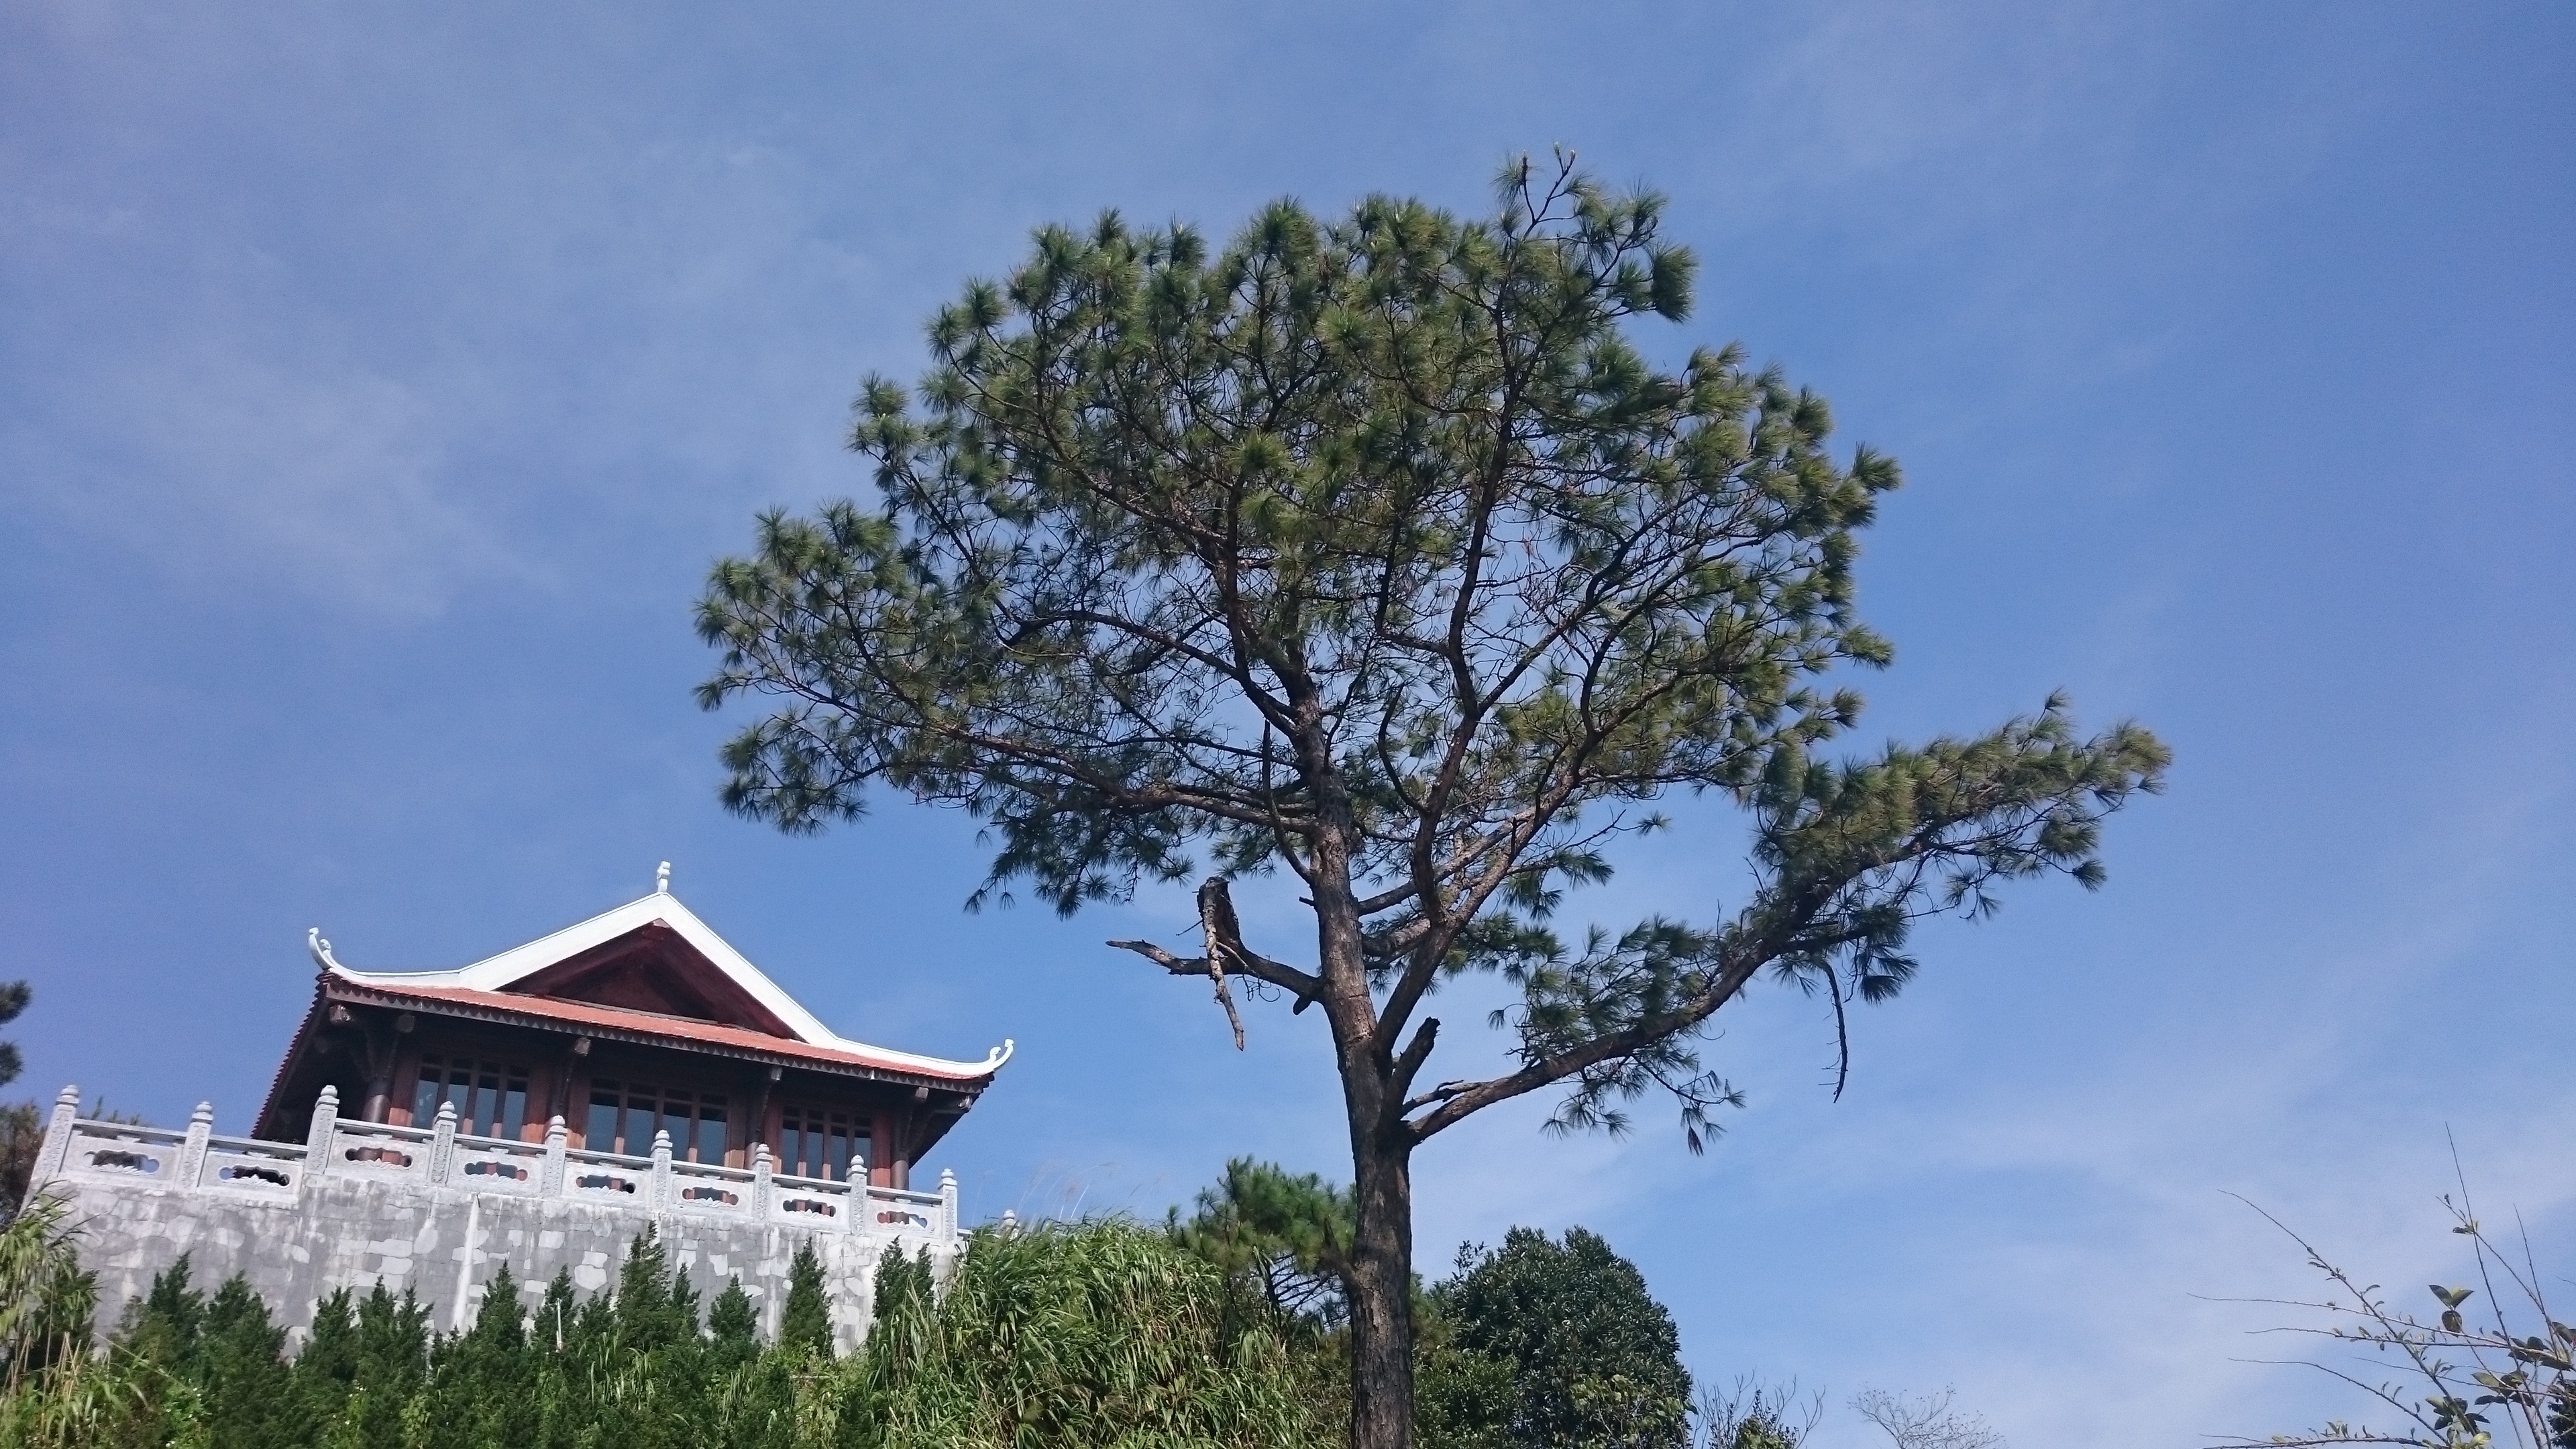
tree, plant, sky, flower, woody plant